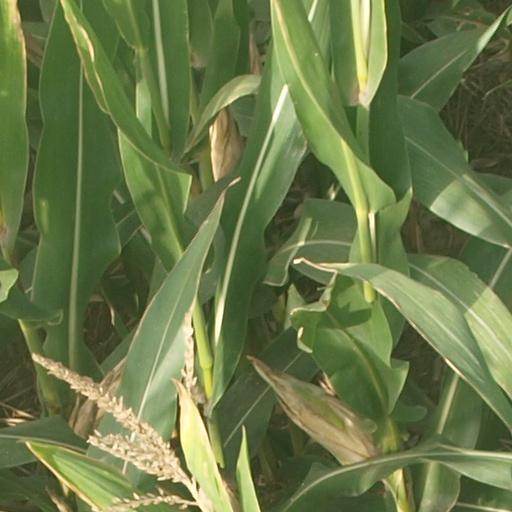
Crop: maize; corn